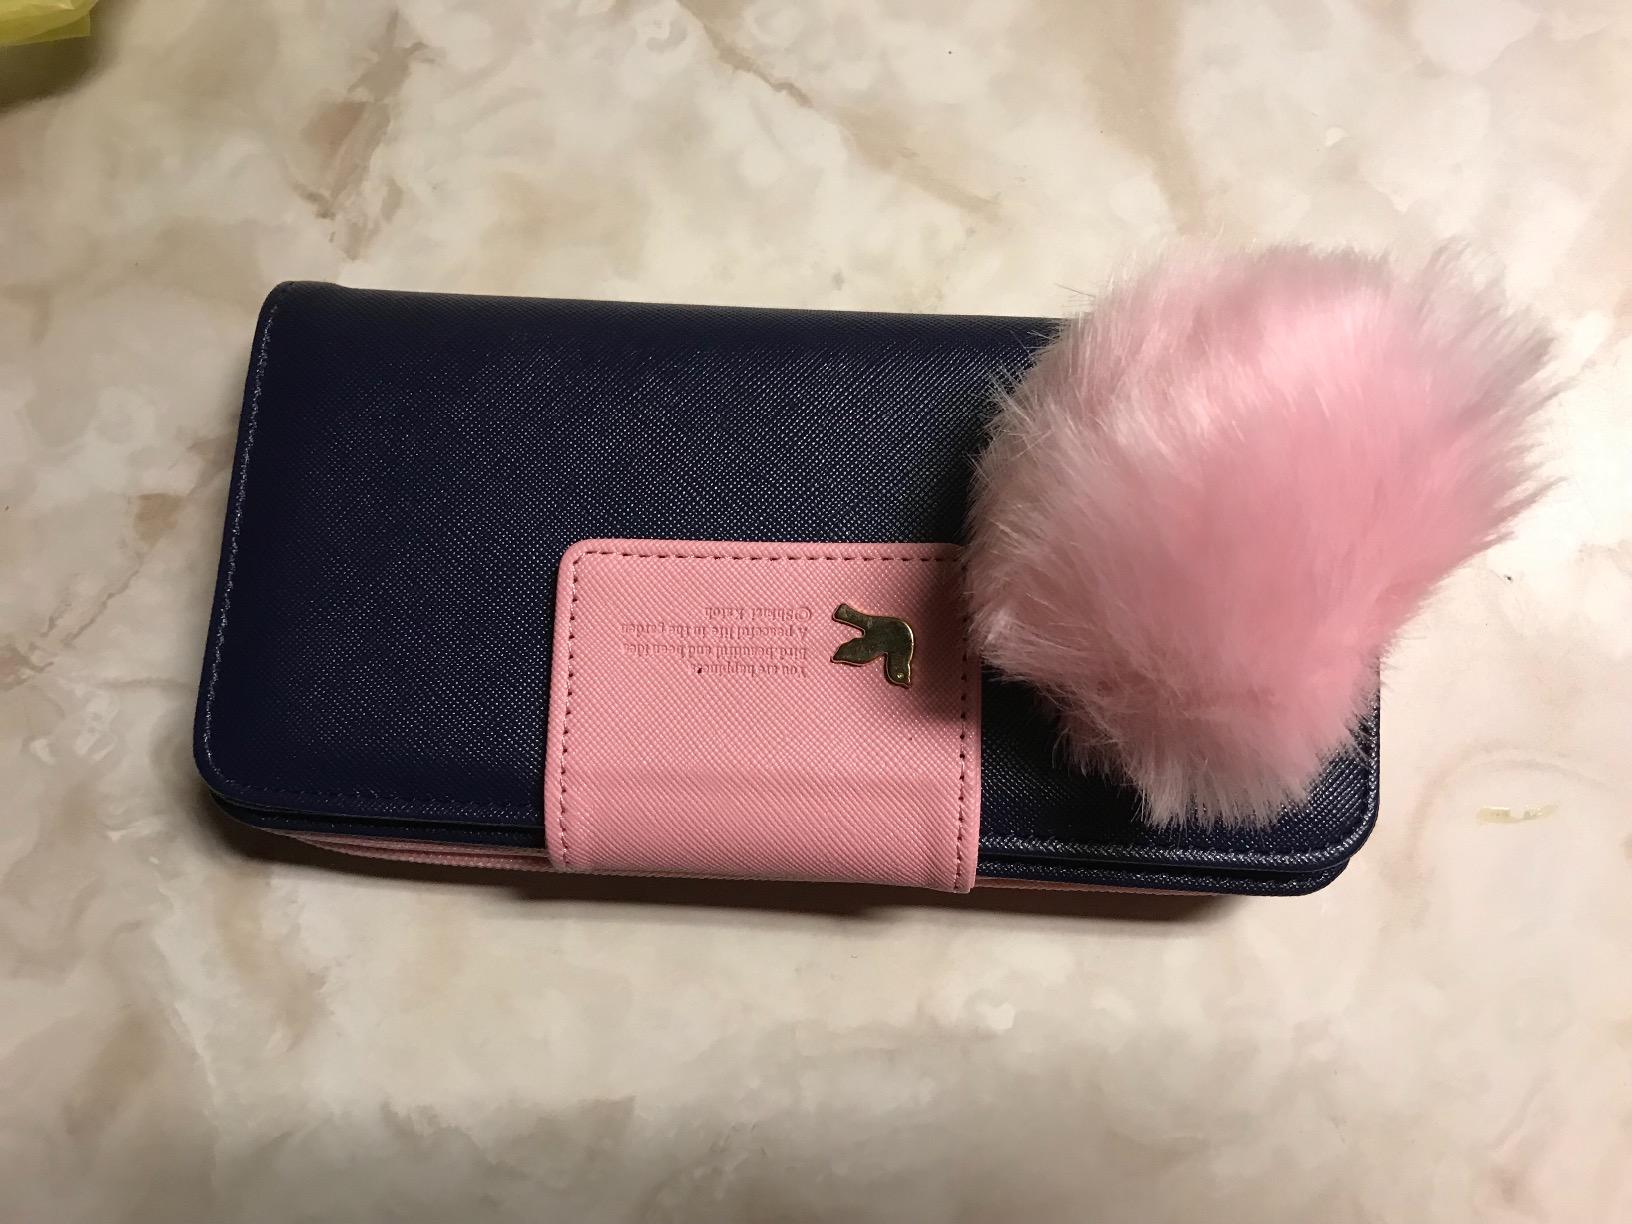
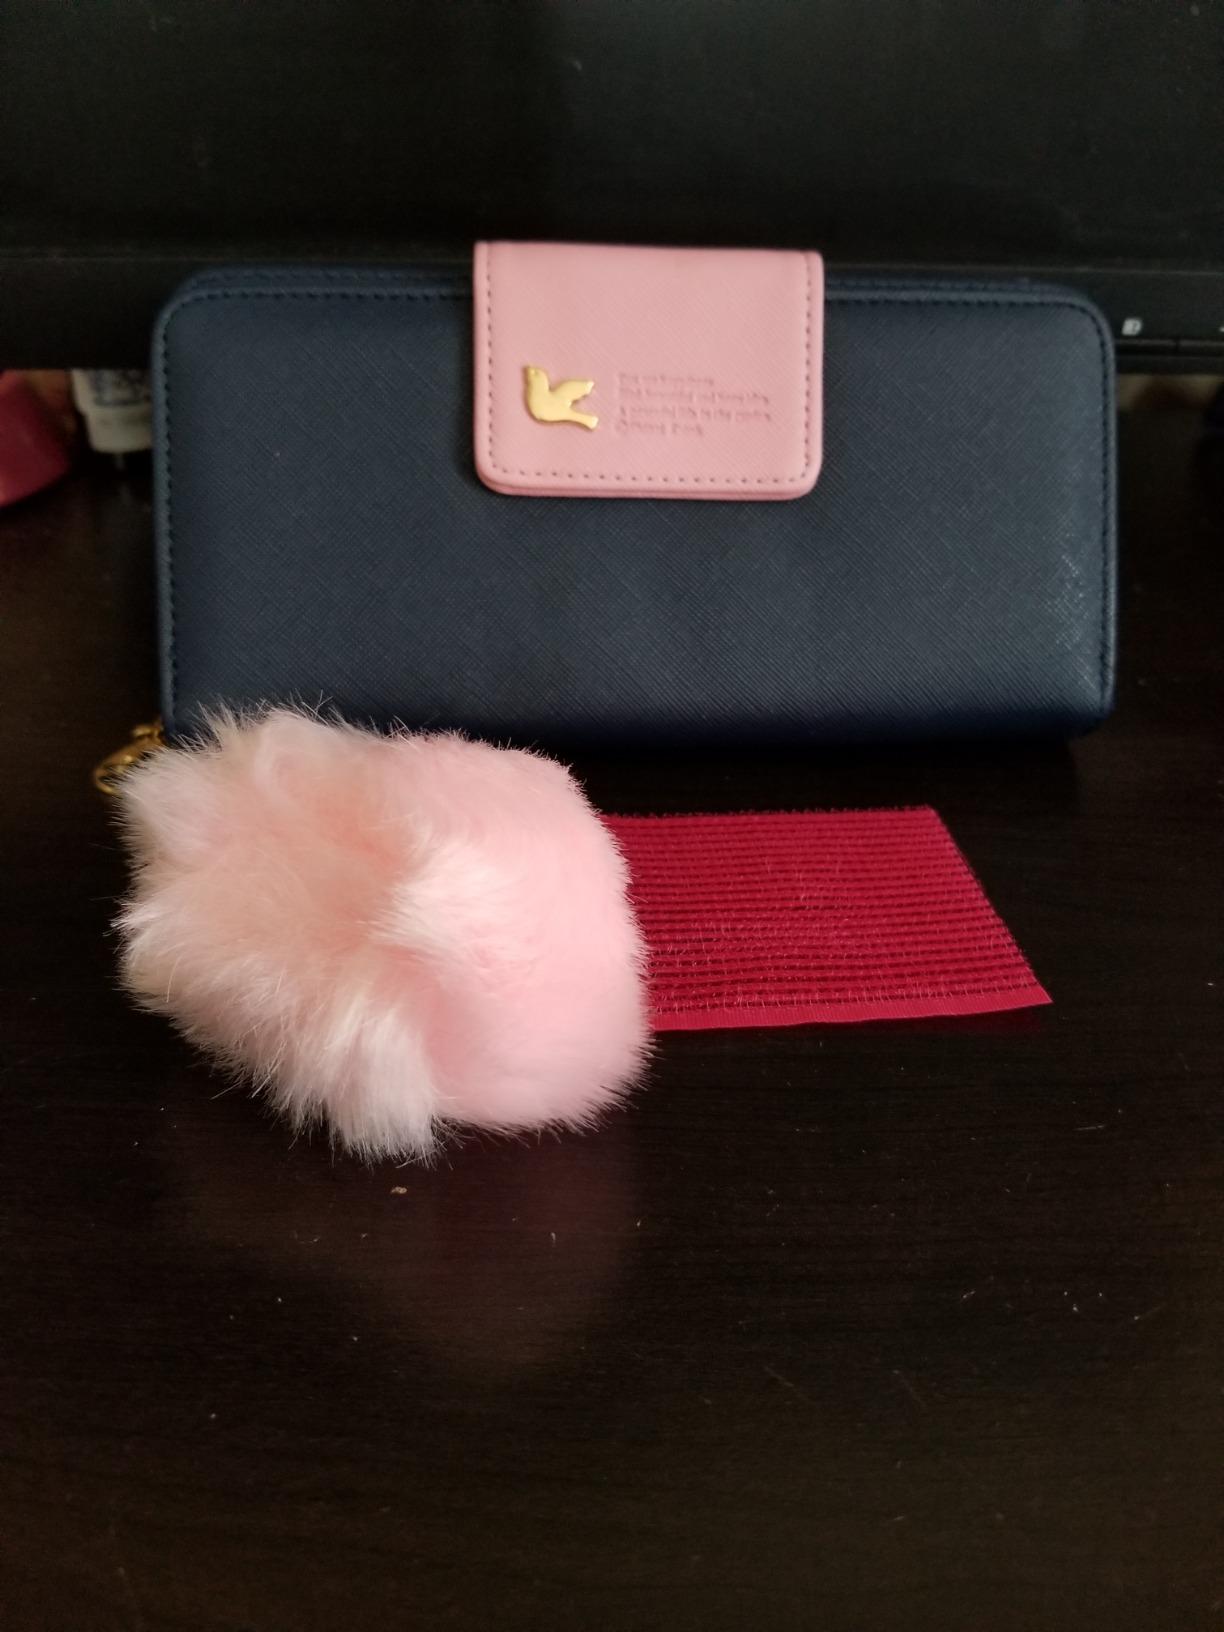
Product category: accessories_handbag
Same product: yes